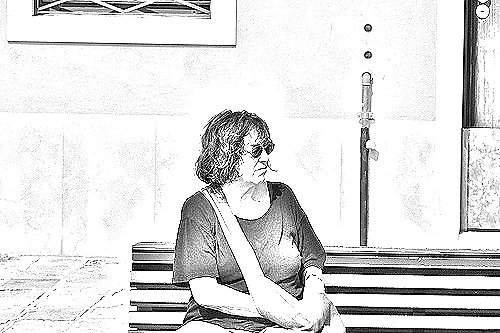
Portrait style: Sketch Portrait